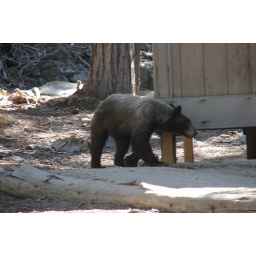
the bear was in the girls bathroom at emerald bay!